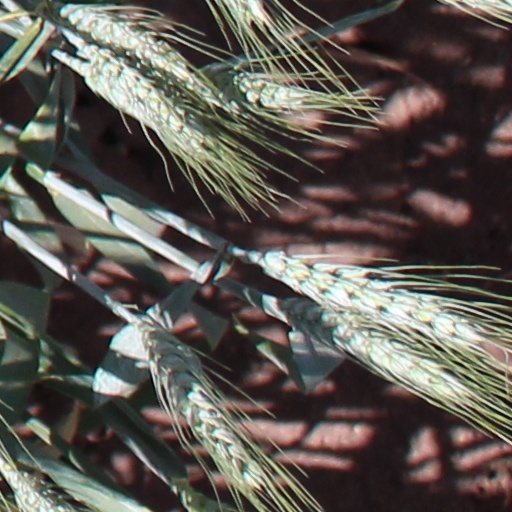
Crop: wheat